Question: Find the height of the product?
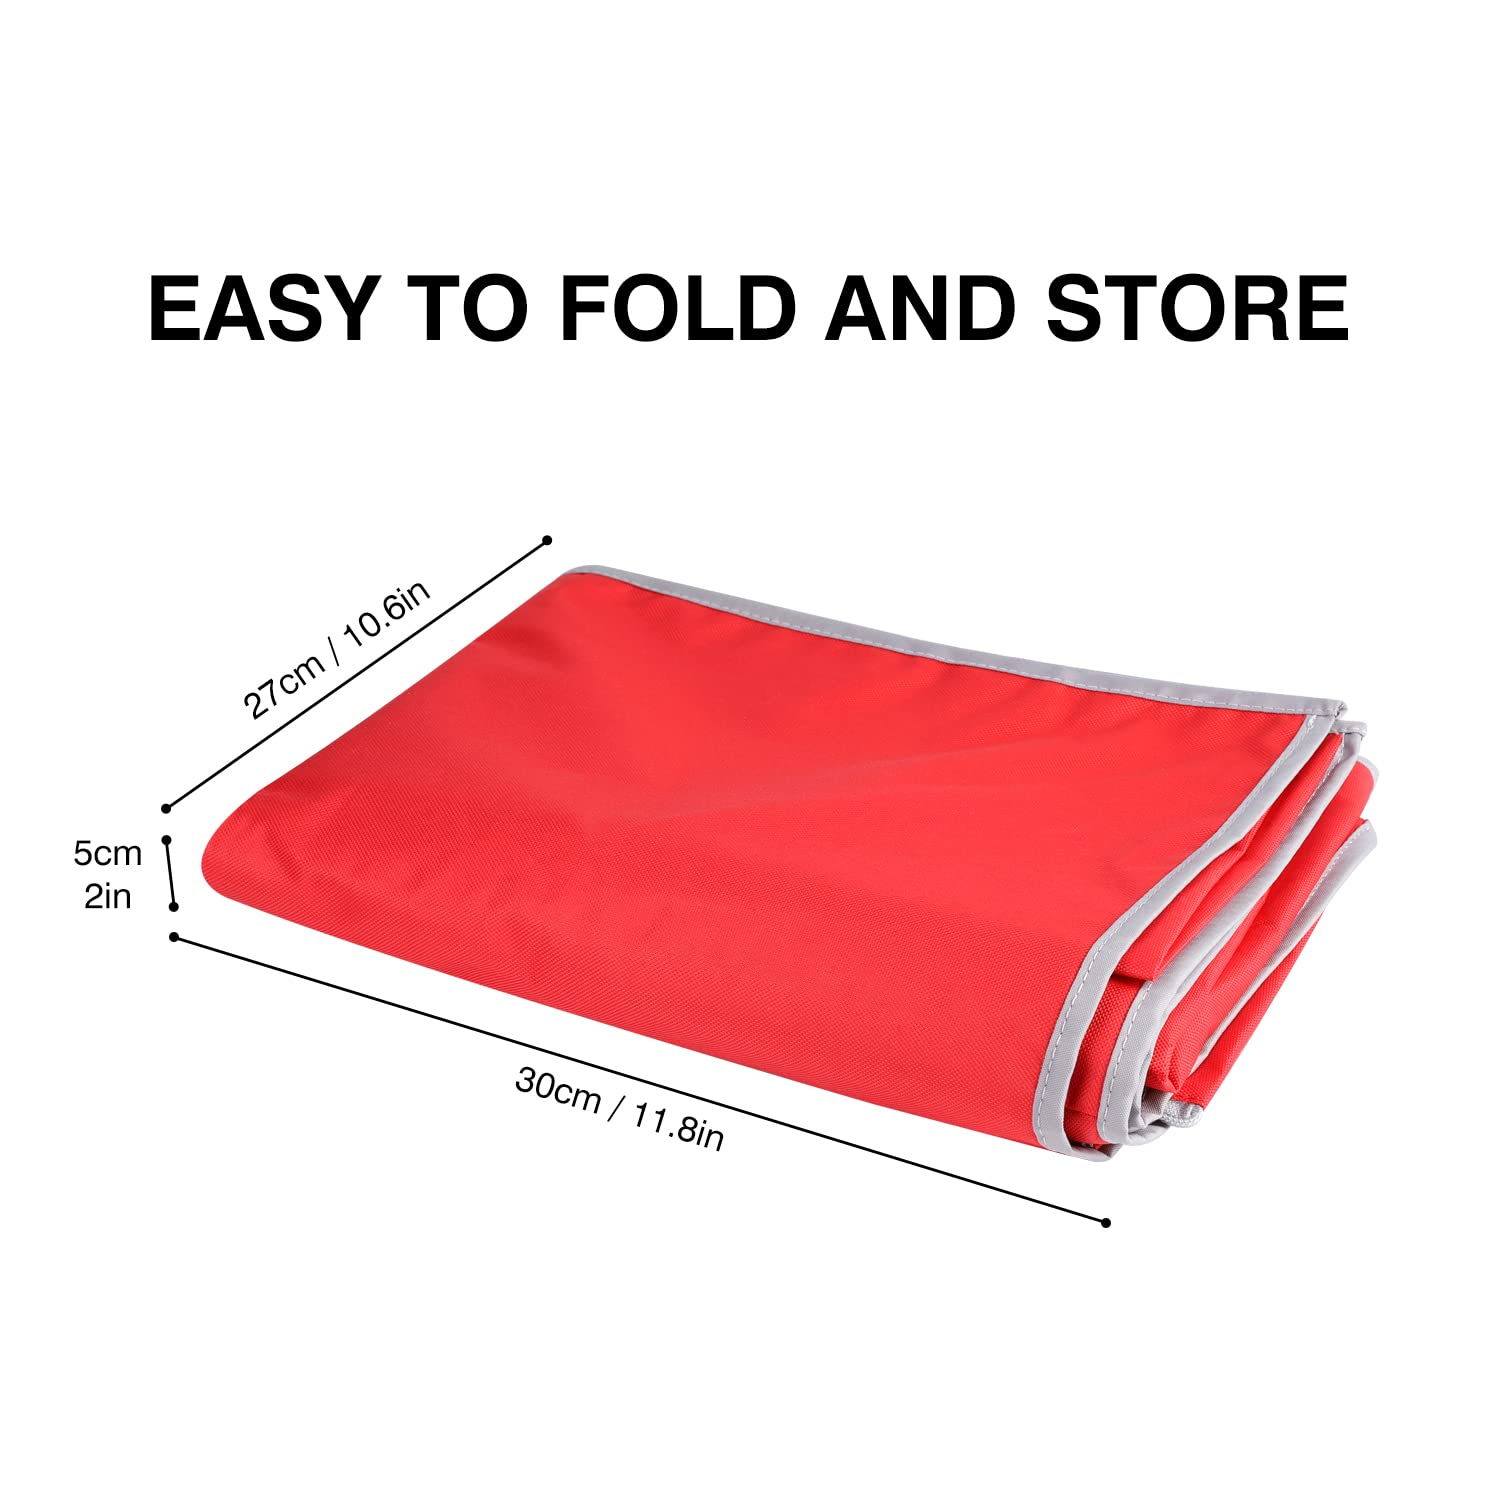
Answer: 5.0 centimetre